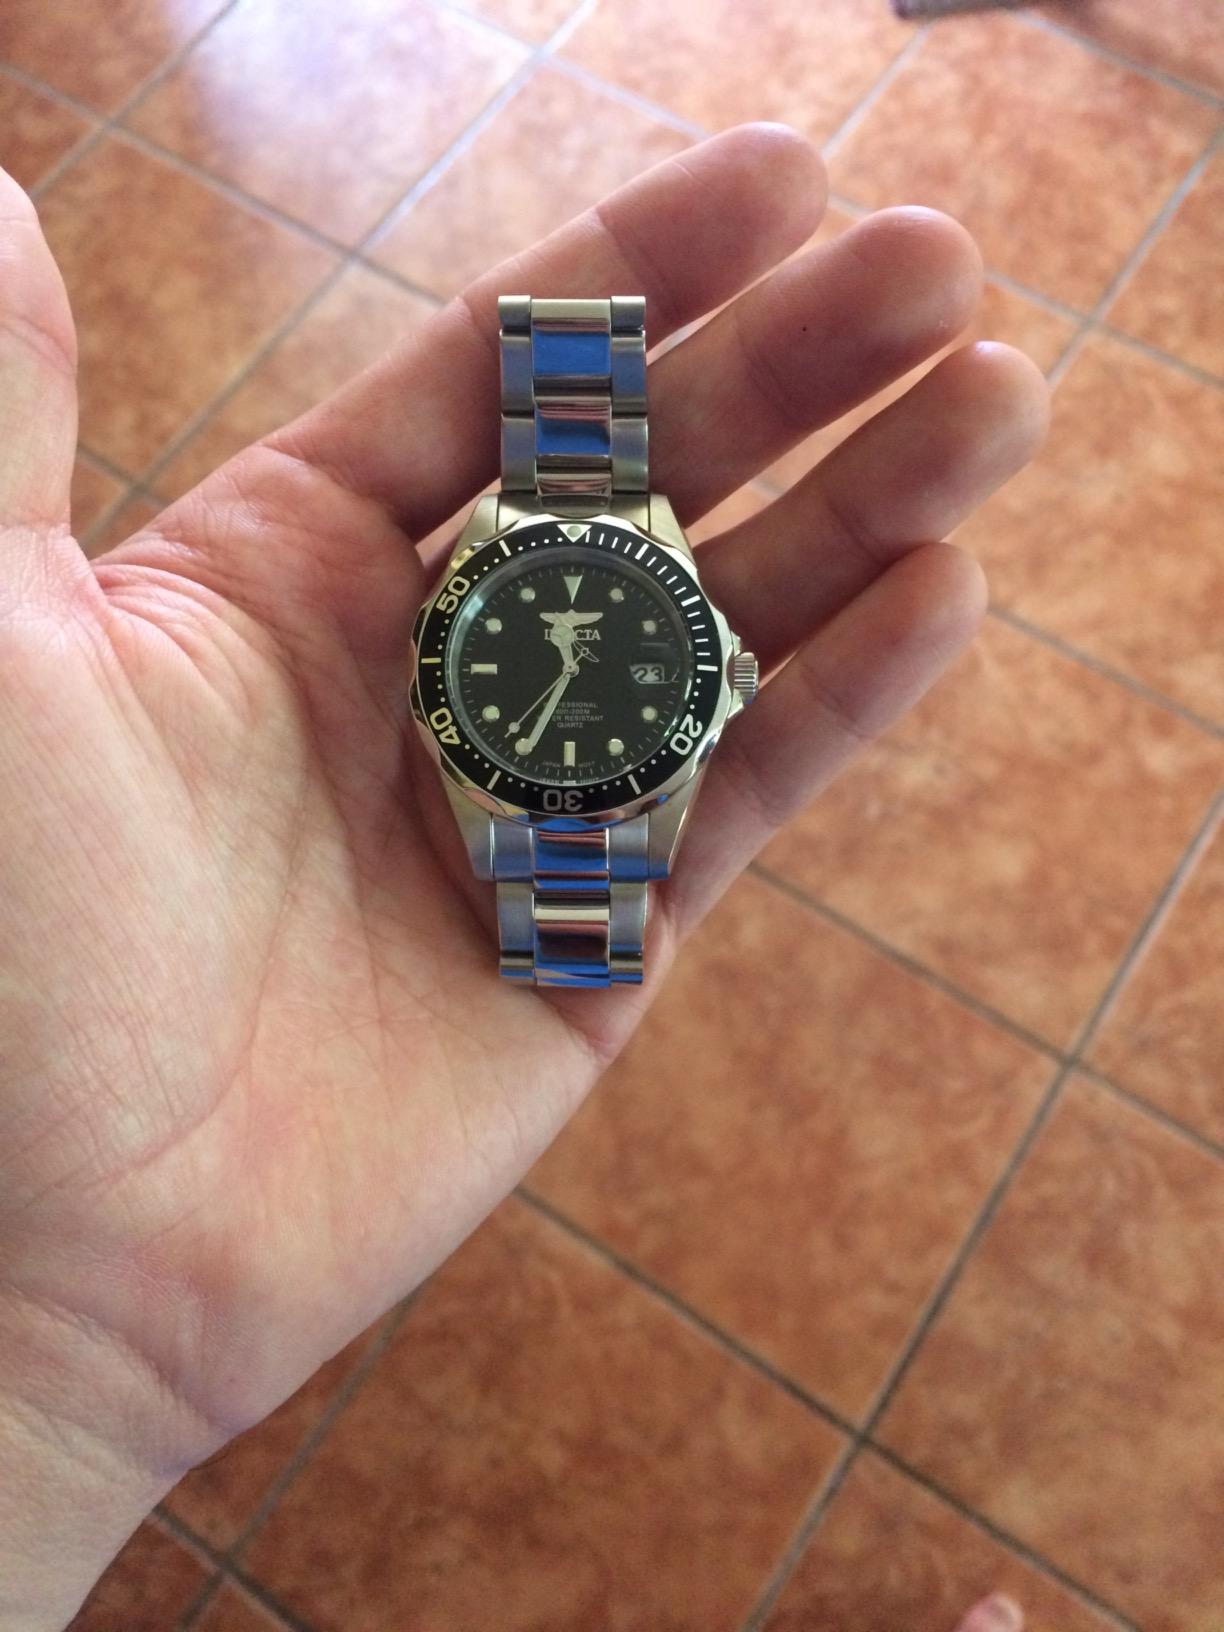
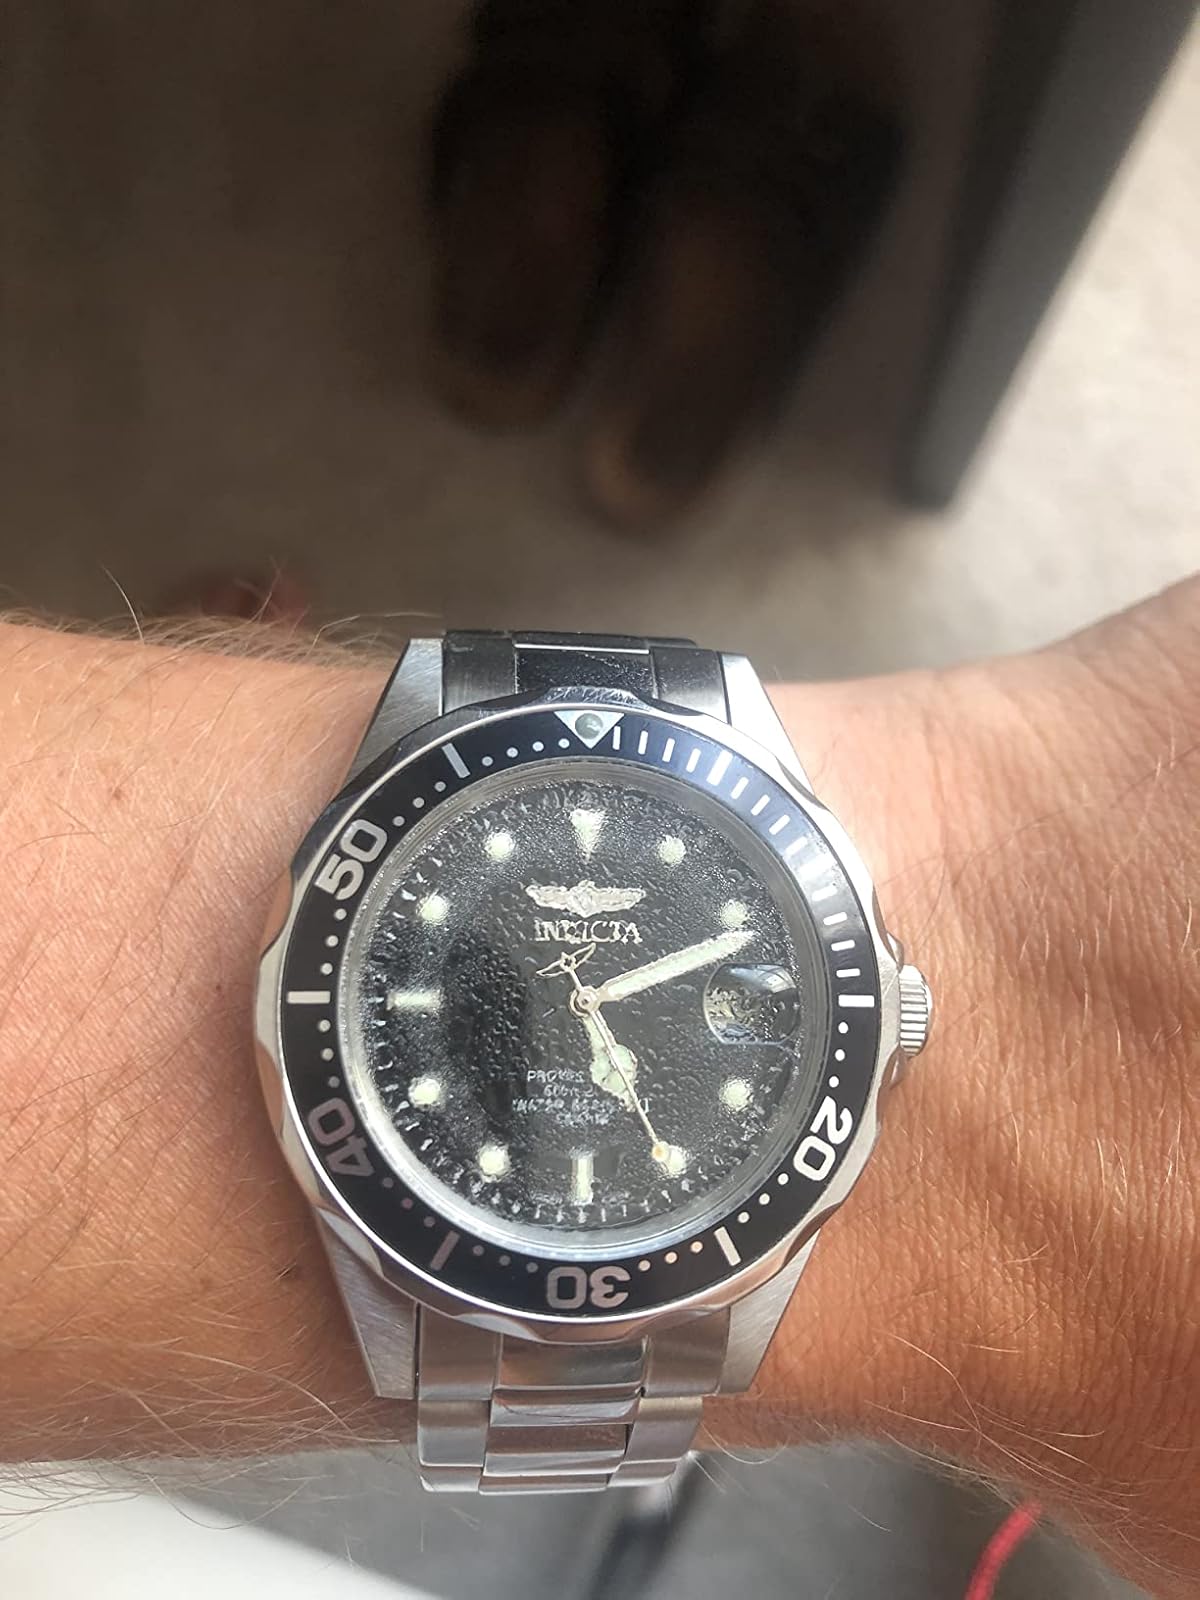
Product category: accessories_watch
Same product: yes